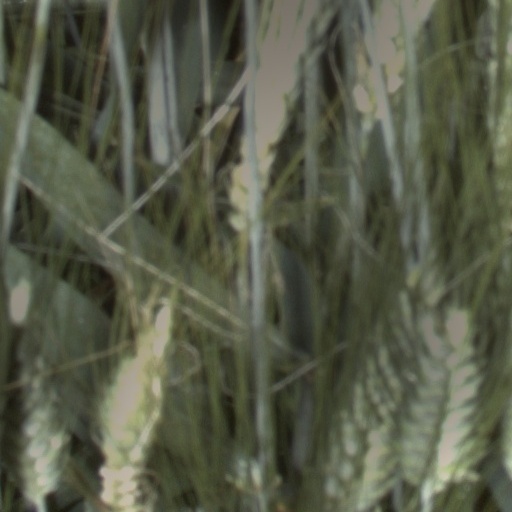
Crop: wheat